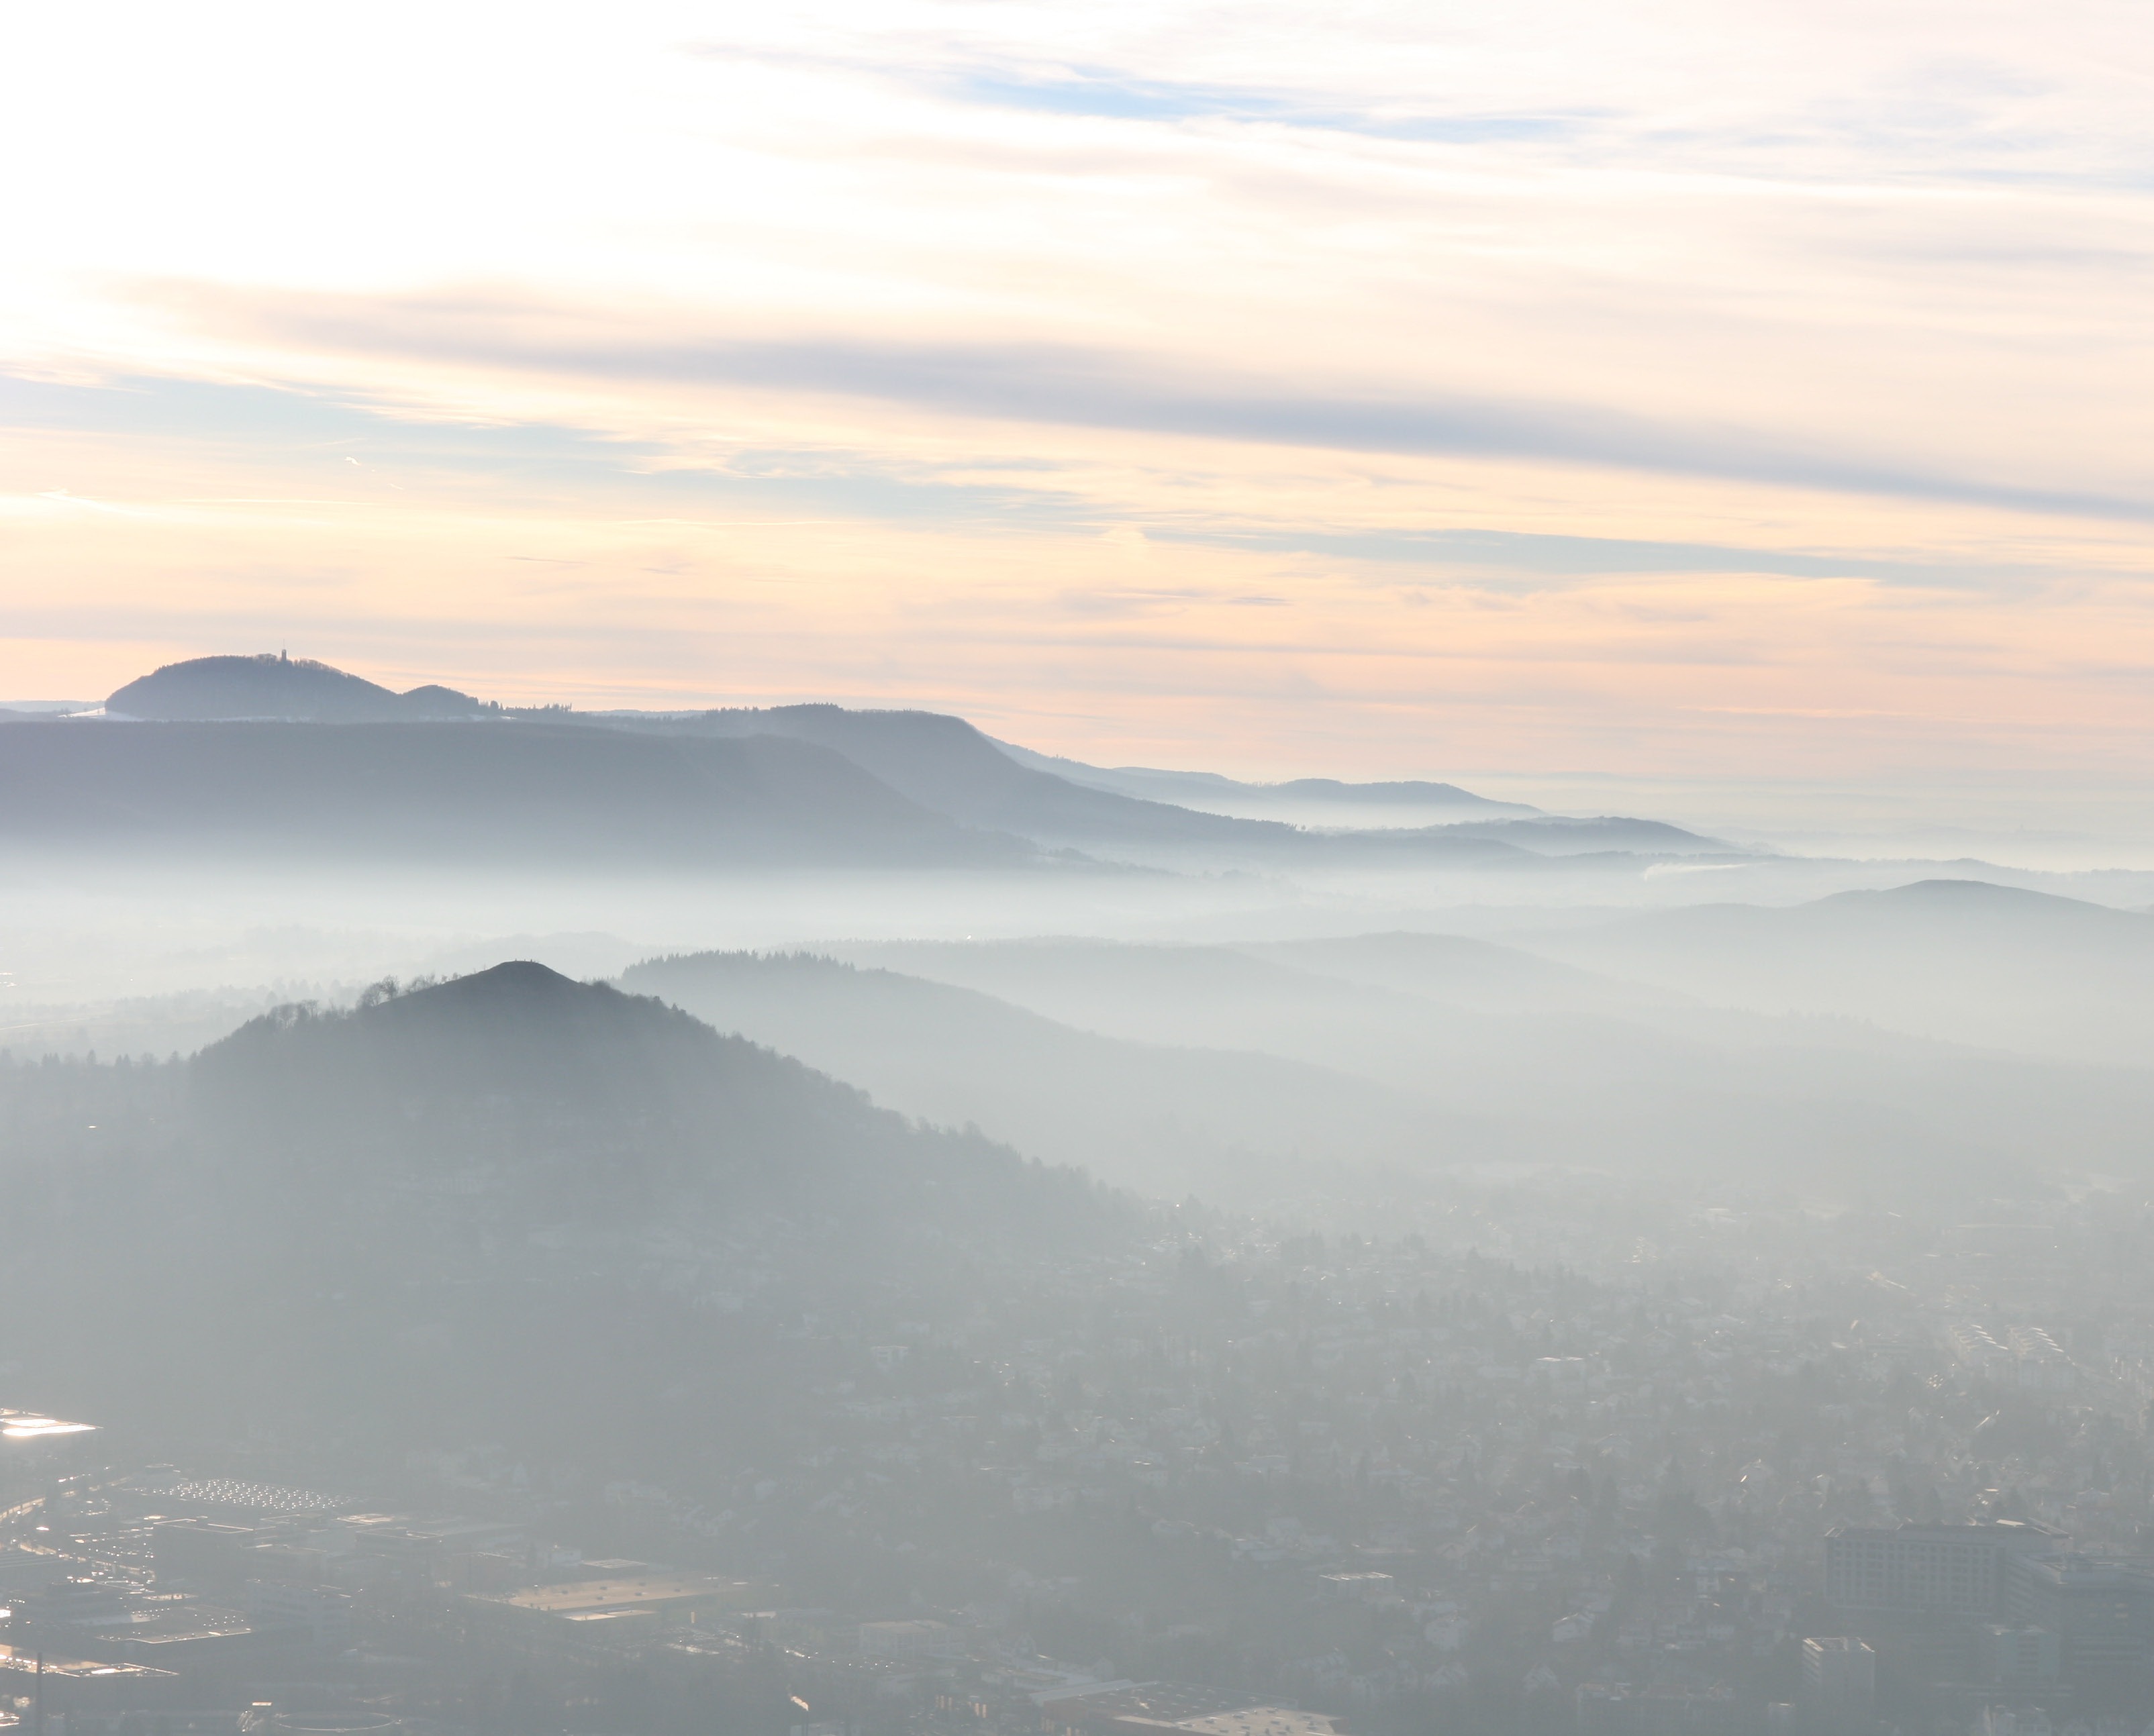
horizon, mountain, cloud, sky, fog, sunrise, mist, sunlight, morning, hill, dawn, atmosphere, mountain range, dusk, weather, haze, ridge, plain, summit, alps, plateau, abendstimmung, landform, swabian alb, reutlingen, geographical feature, atmospheric phenomenon, atmosphere of earth, mountainous landforms, achalm